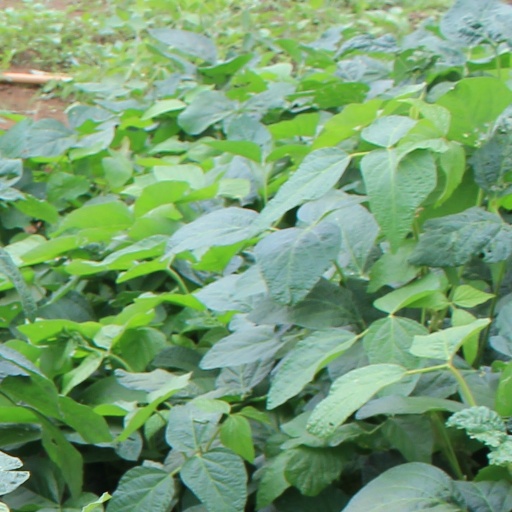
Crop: soybean